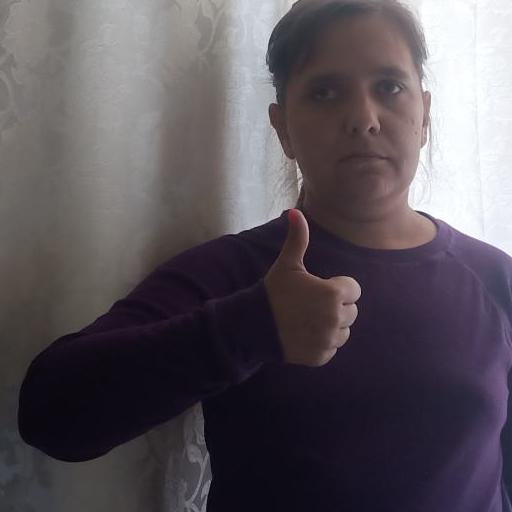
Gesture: like